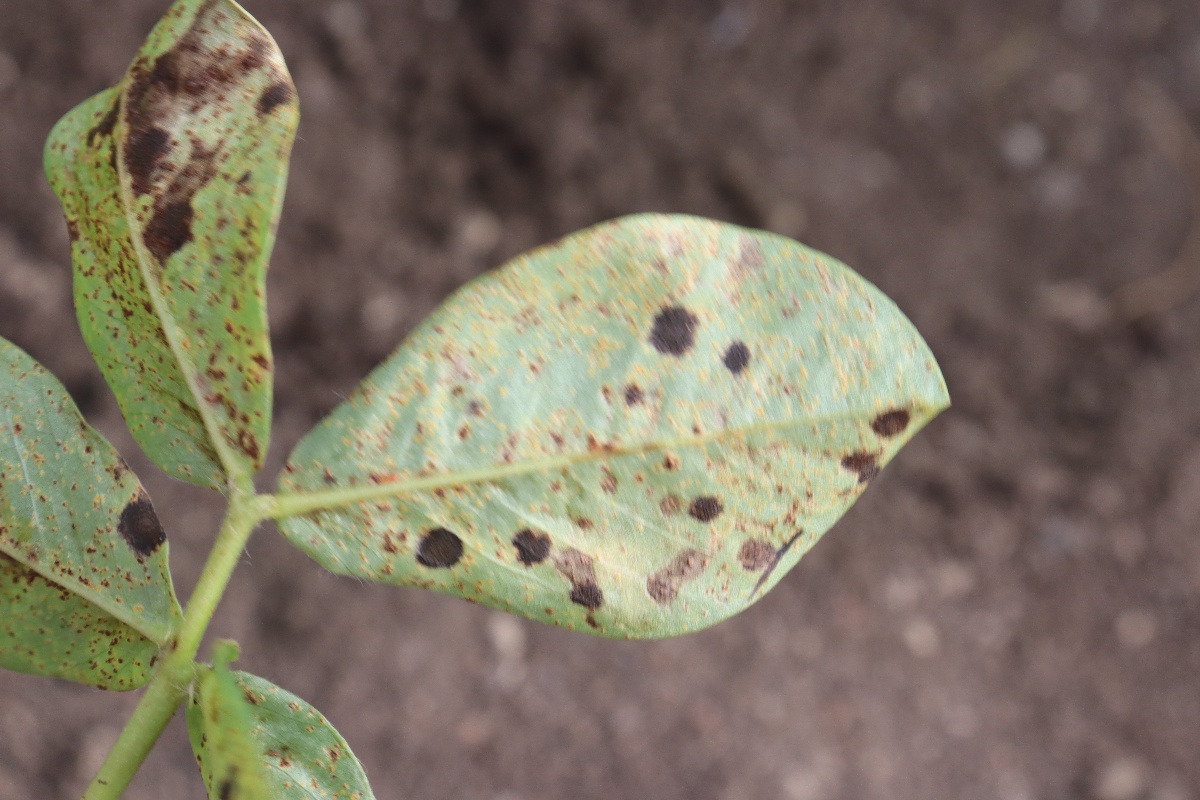
Label: rust